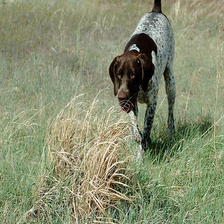
Species: dog
Breed: german shorthaired